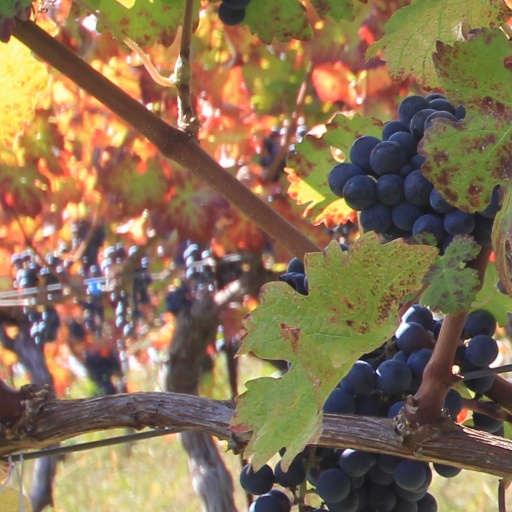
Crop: grape